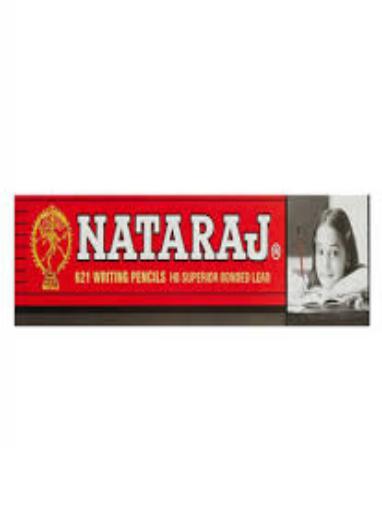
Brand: nataraj
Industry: Transportation